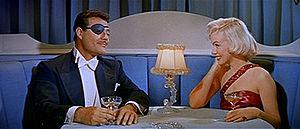
Comment épouser un millionnaire est une comédie romantique américaine de Jean Negulesco sortie en 1953.
Alexander Sarruf est un acteur égyptien, né le 10 août 1908 au Caire en Égypte et mort le 20 avril 1996 à West Hollywood en Californie.